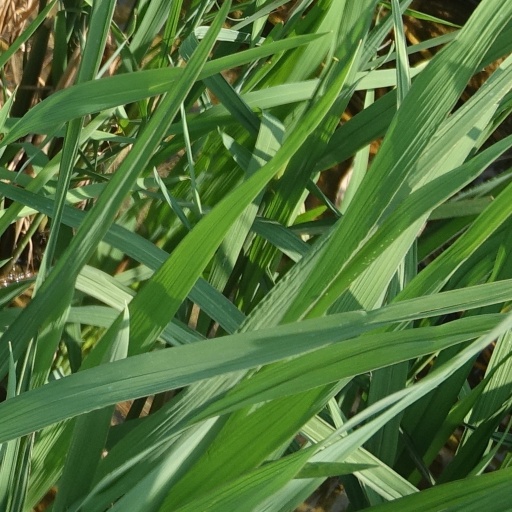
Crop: rice